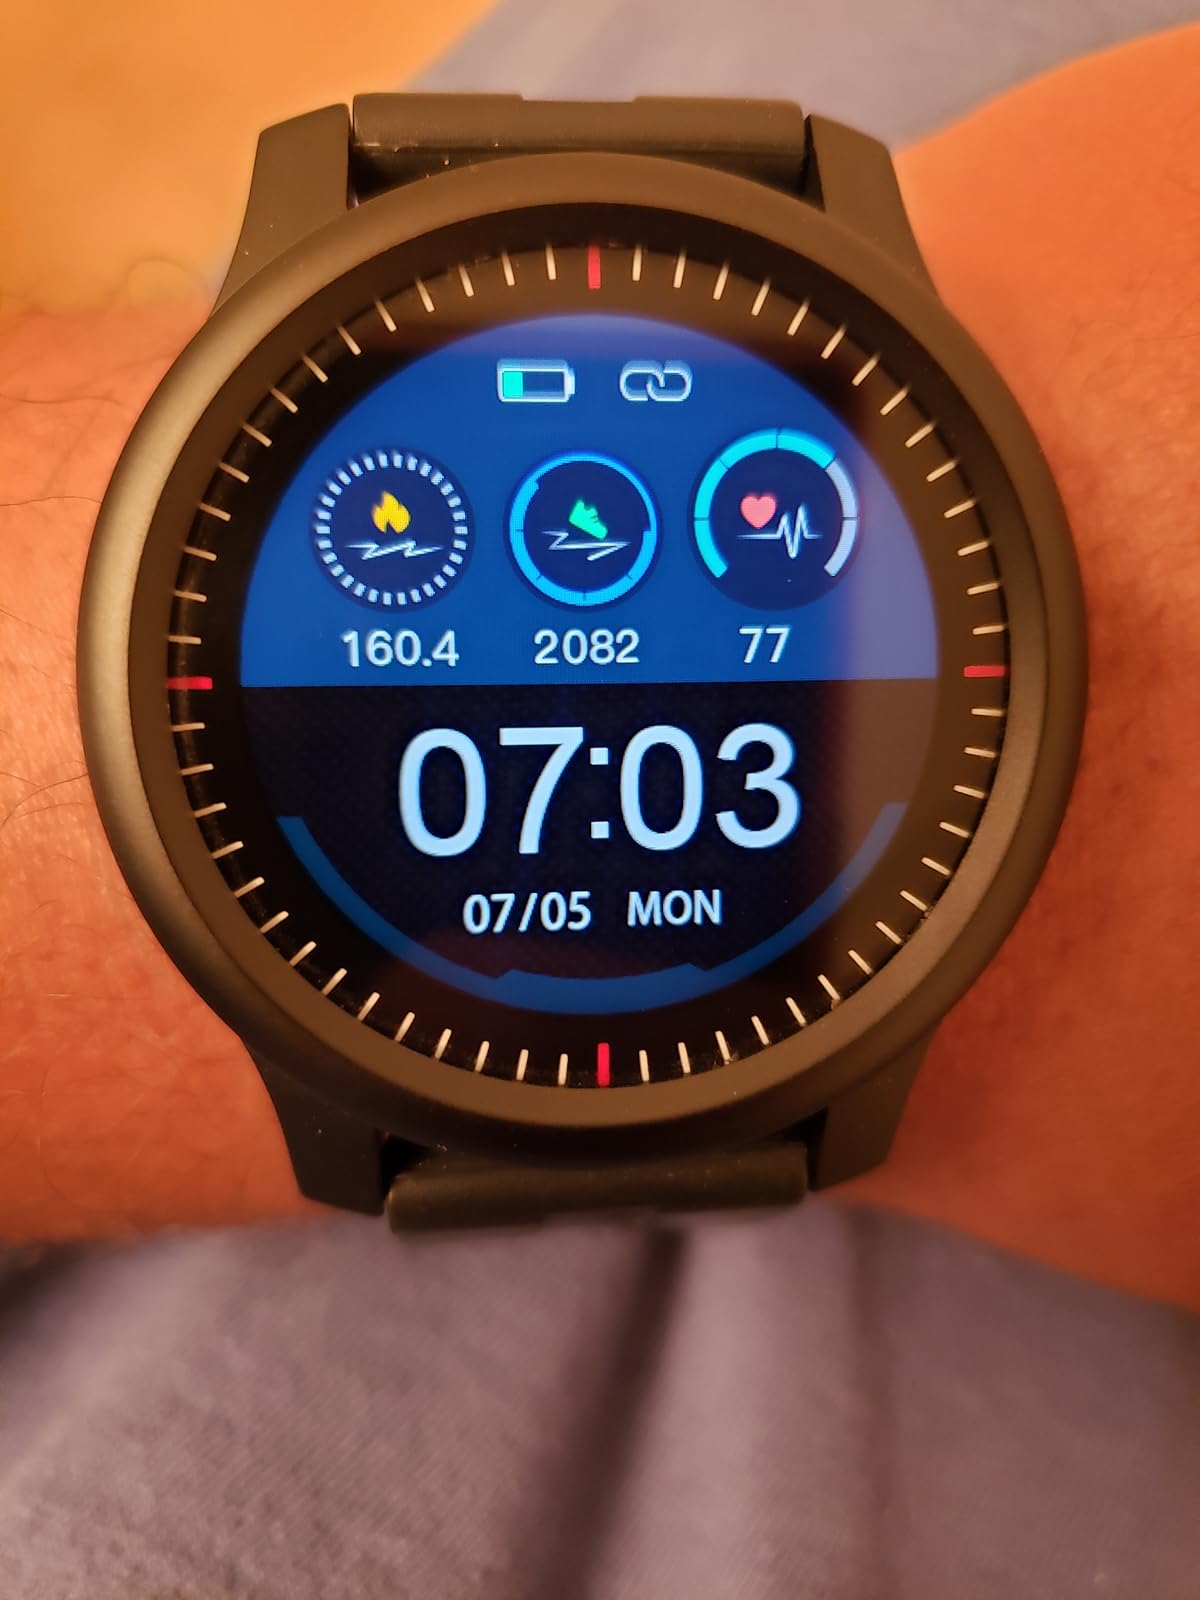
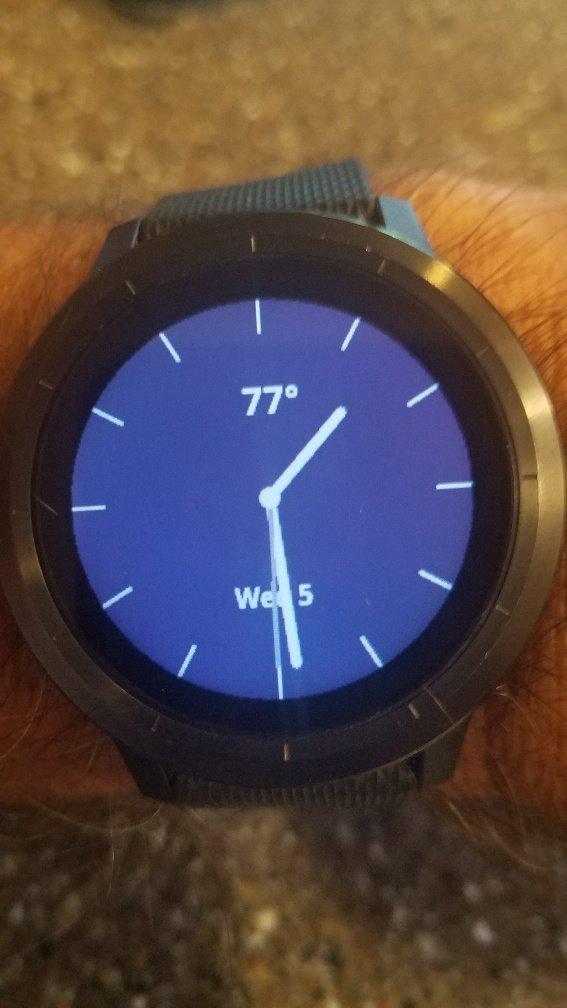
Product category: smartwatch
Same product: no